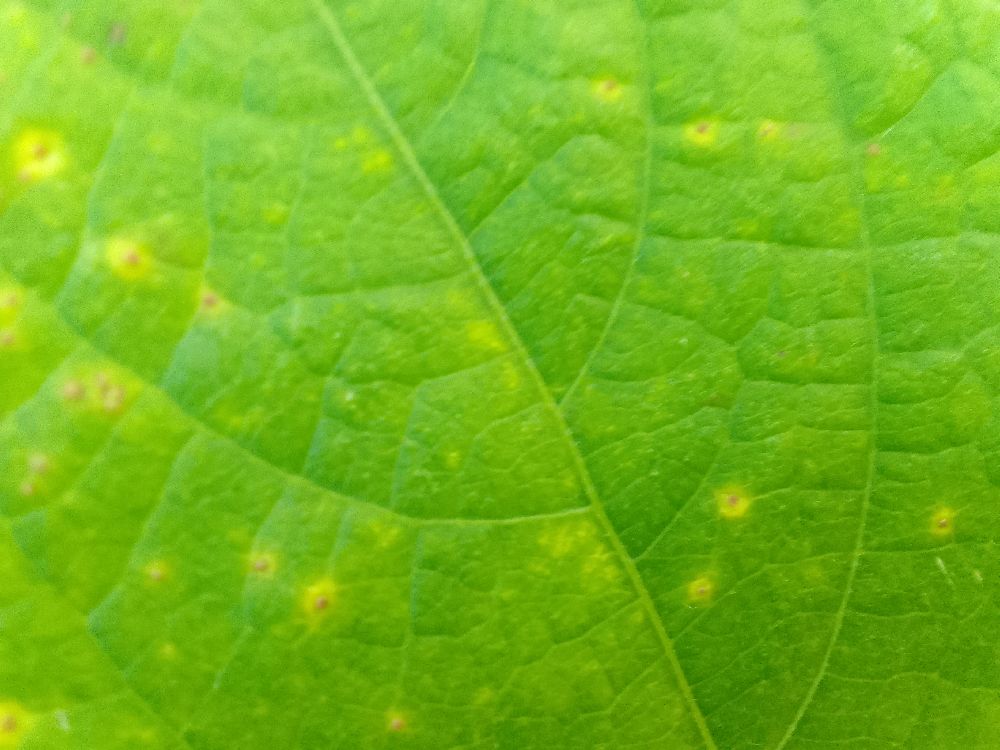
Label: rust